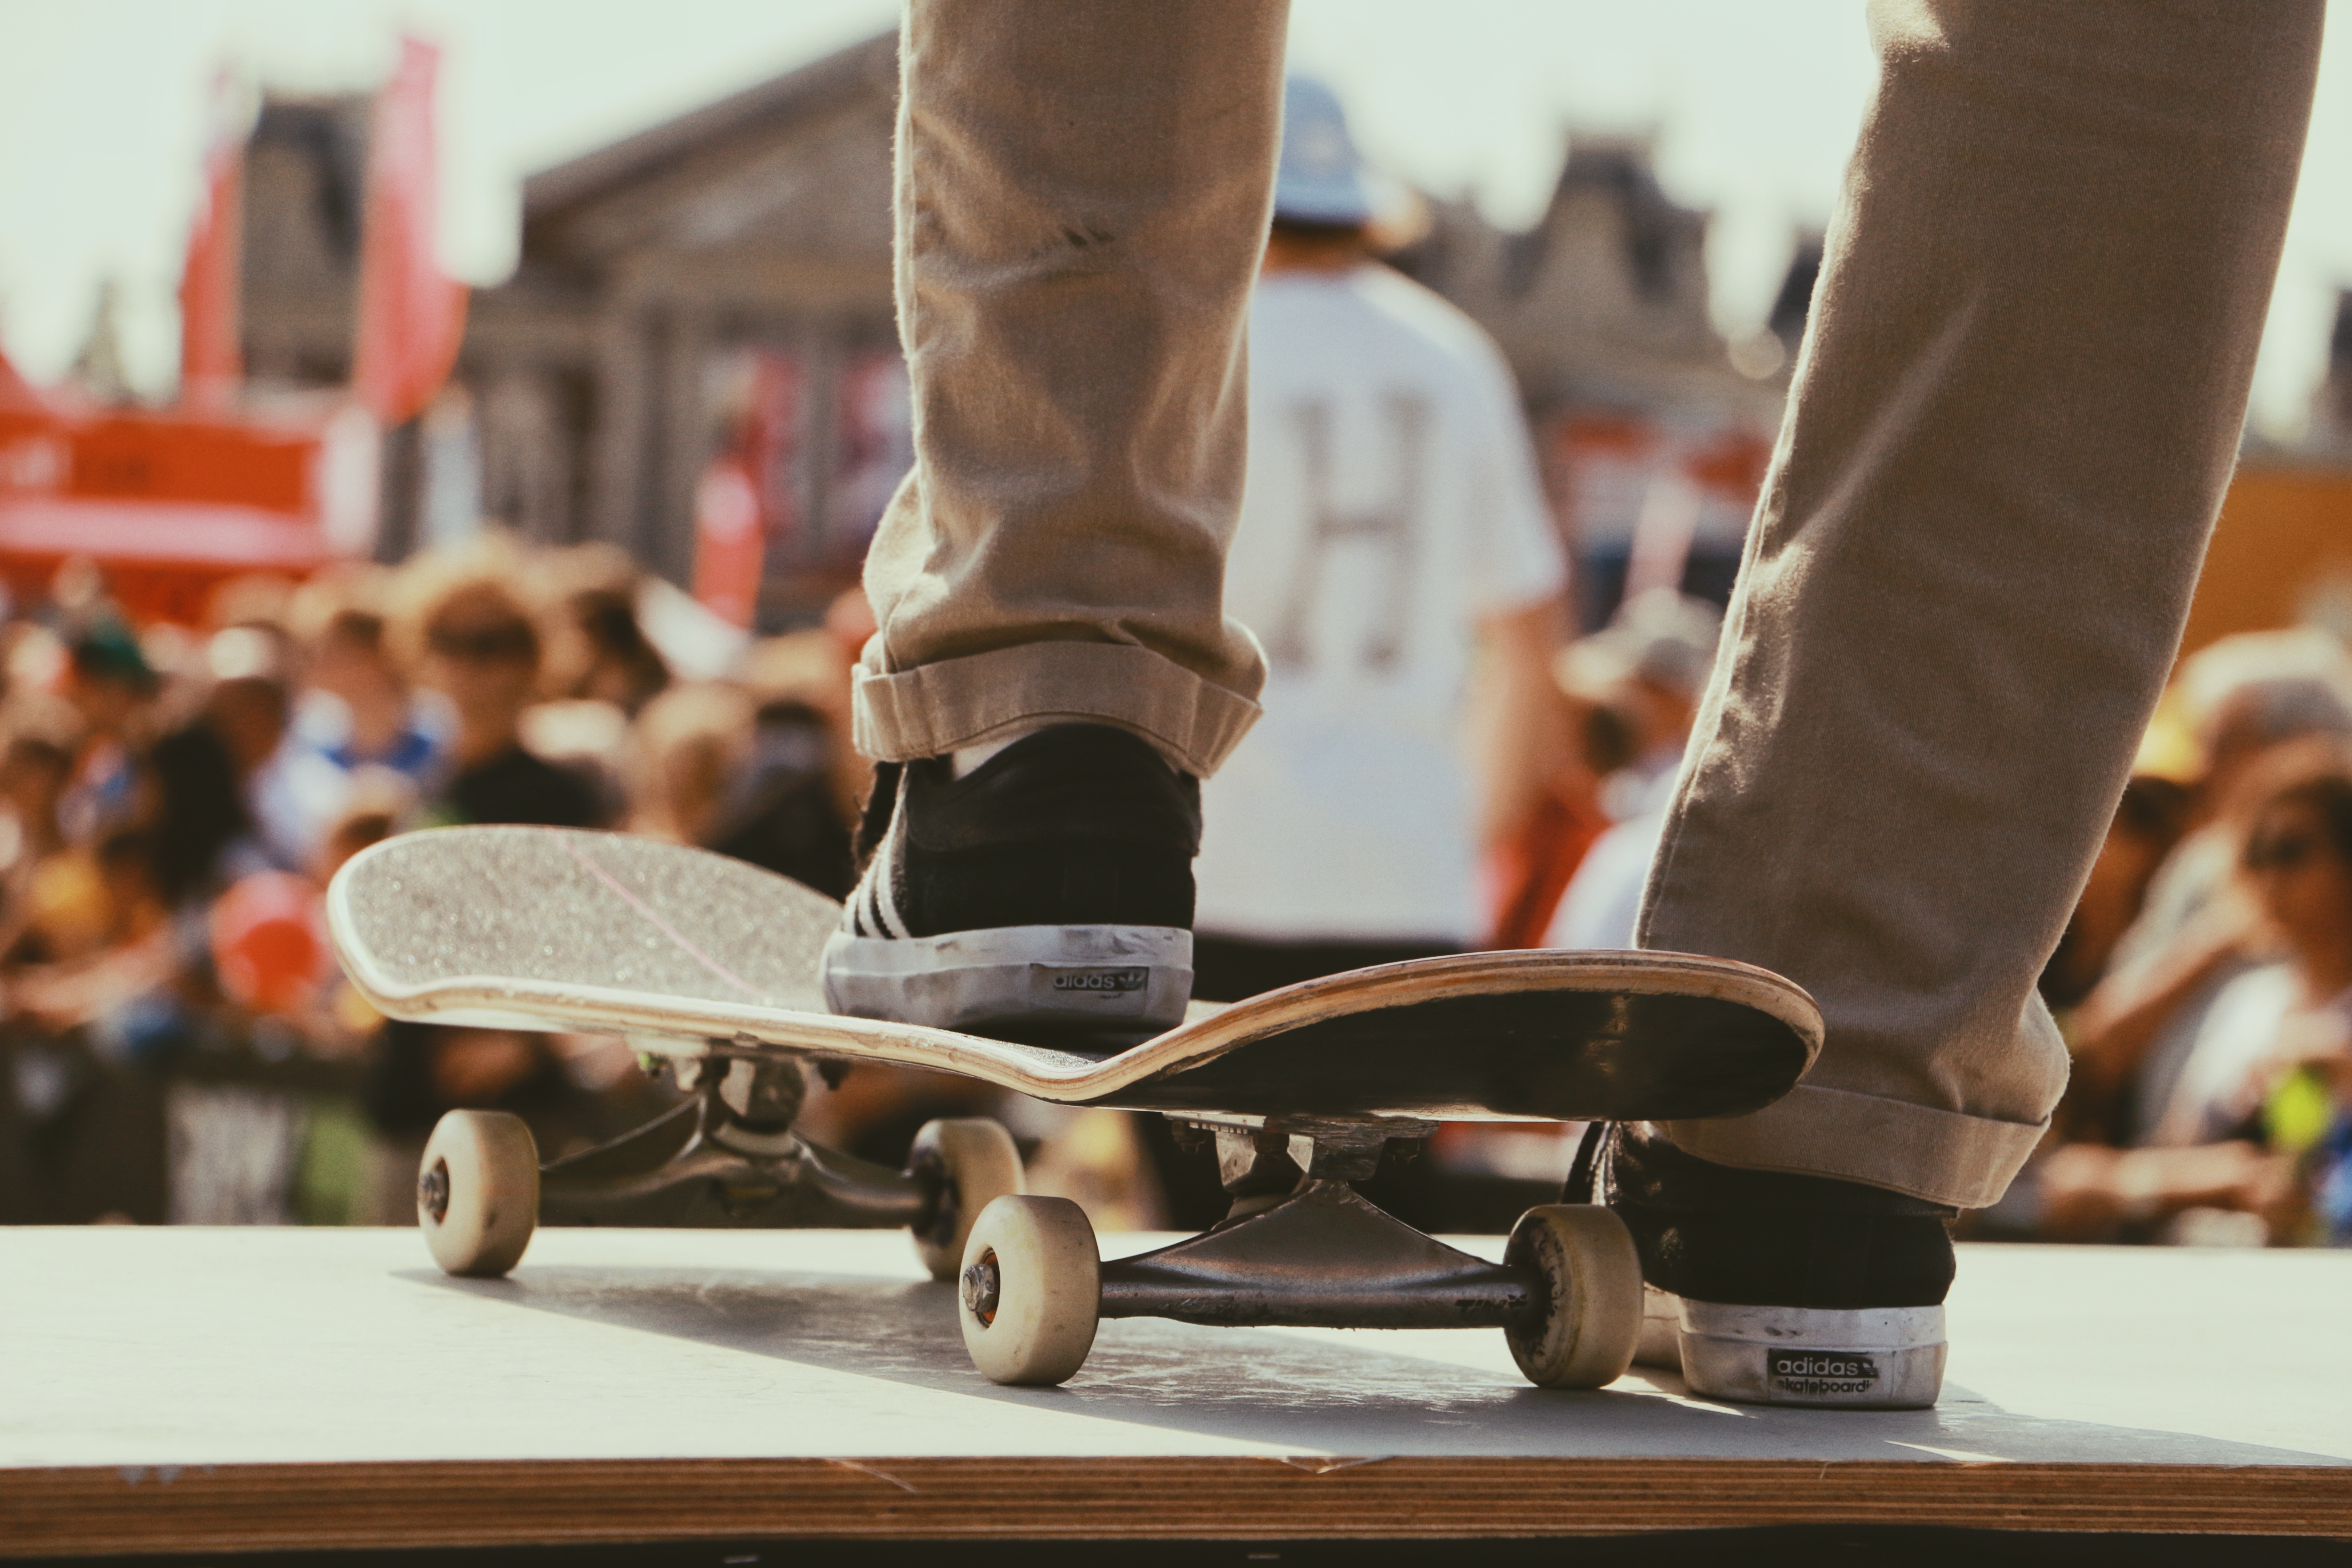
shoe, skateboard, skate, skateboarding, leg, foot, sports equipment, shoes, sports, footwear, skateboarding equipment and supplies, boardsport